John Mitchell (ice hockey, born 1985)

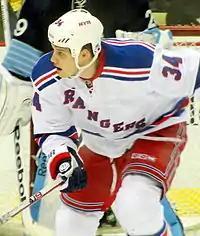
Mitchell with the New York Rangers in 2012

As a free agent in the off-season, Mitchell was not given a contract offer, he later signed a professional try-out contract to attend the training camp of the Chicago Blackhawks on September 11, 2017. On September 21, 2017, Mitchell was released from the Blackhawks roster and immediately signed to another PTO to join the Columbus Blue Jackets pre-season roster. On September 27, he was released by the Blue Jackets for a second time within a week. The following day he signed a professional try-out contract to begin the season with the Blue Jackets AHL affiliate, the Cleveland Monsters. He began the 2017–18 season with the Monsters, adding a goal and assist in 3 games before he opted for a release from his tryout on October 16, 2017. On October 23, Mitchell opted to embark on a European career in signing with the Thomas Sabo Ice Tigers of the Deutsche Eishockey Liga. He appeared in 49 DEL games for Nürnberg during the 2017–18 campaign, scoring 17 goals while assisting on 26 more.